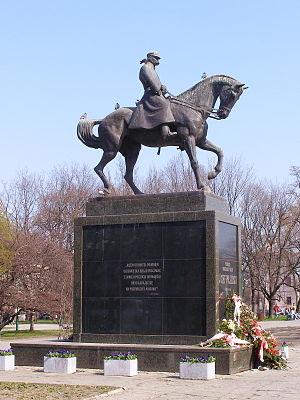
Cet article recense les statues équestres en Pologne.